Emanuele Nicosia

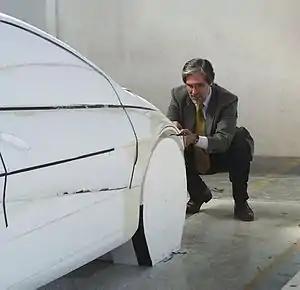
Emanuele Nicosia

Emanuele Nicosia (11 January 1953 – 23 March 2016) was an automobile designer from Italy. He worked at Pininfarina for many years, designing the Jaguar XJ Spider concept in 1979 and working on the Ferrari 288 GTO and Testarossa. Later, he worked on the interior design of the Lamborghini Diablo and Bugatti EB110.